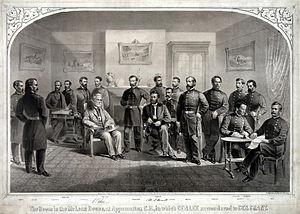
Ulysses S. Grant, né Hiram Ulysses Grant le 27 avril 1822 à Point Pleasant et mort le 23 juillet 1885 à Wilton, est un homme d'État américain, 18ᵉ président des États-Unis. Après une brillante carrière militaire au cours de laquelle il commanda les armées nordistes durant la guerre de Sécession, il fut élu président en 1868. Sa présidence fut marquée par ses tentatives visant à intégrer davantage les anciens États confédérés dans l'Union, à éliminer les vestiges du nationalisme sudiste et à protéger les droits des Afro-Américains. La fin de son mandat fut néanmoins ternie par les dissensions du Parti républicain, la panique bancaire de 1873 et la corruption de son administration.